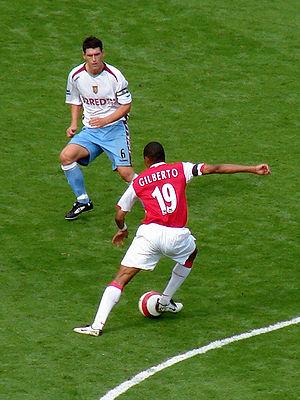
Gilberto Silva de son nom complet Gilberto Aparecido da Silva, né le 7 octobre 1976 à Lagoa da Prata, est un footballeur international brésilien. Il évolue en tant que milieu de terrain défensif à l'Atlético Mineiro.